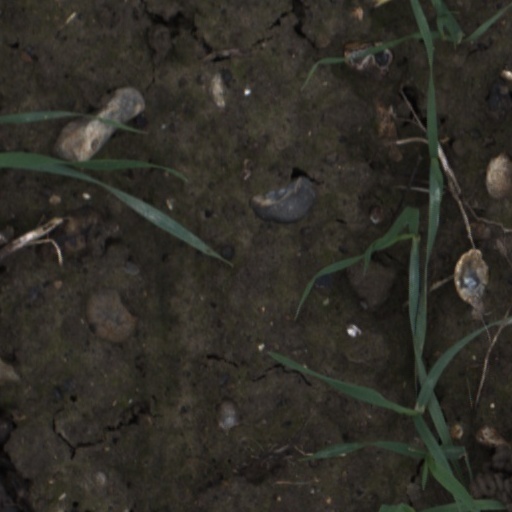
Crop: wheat